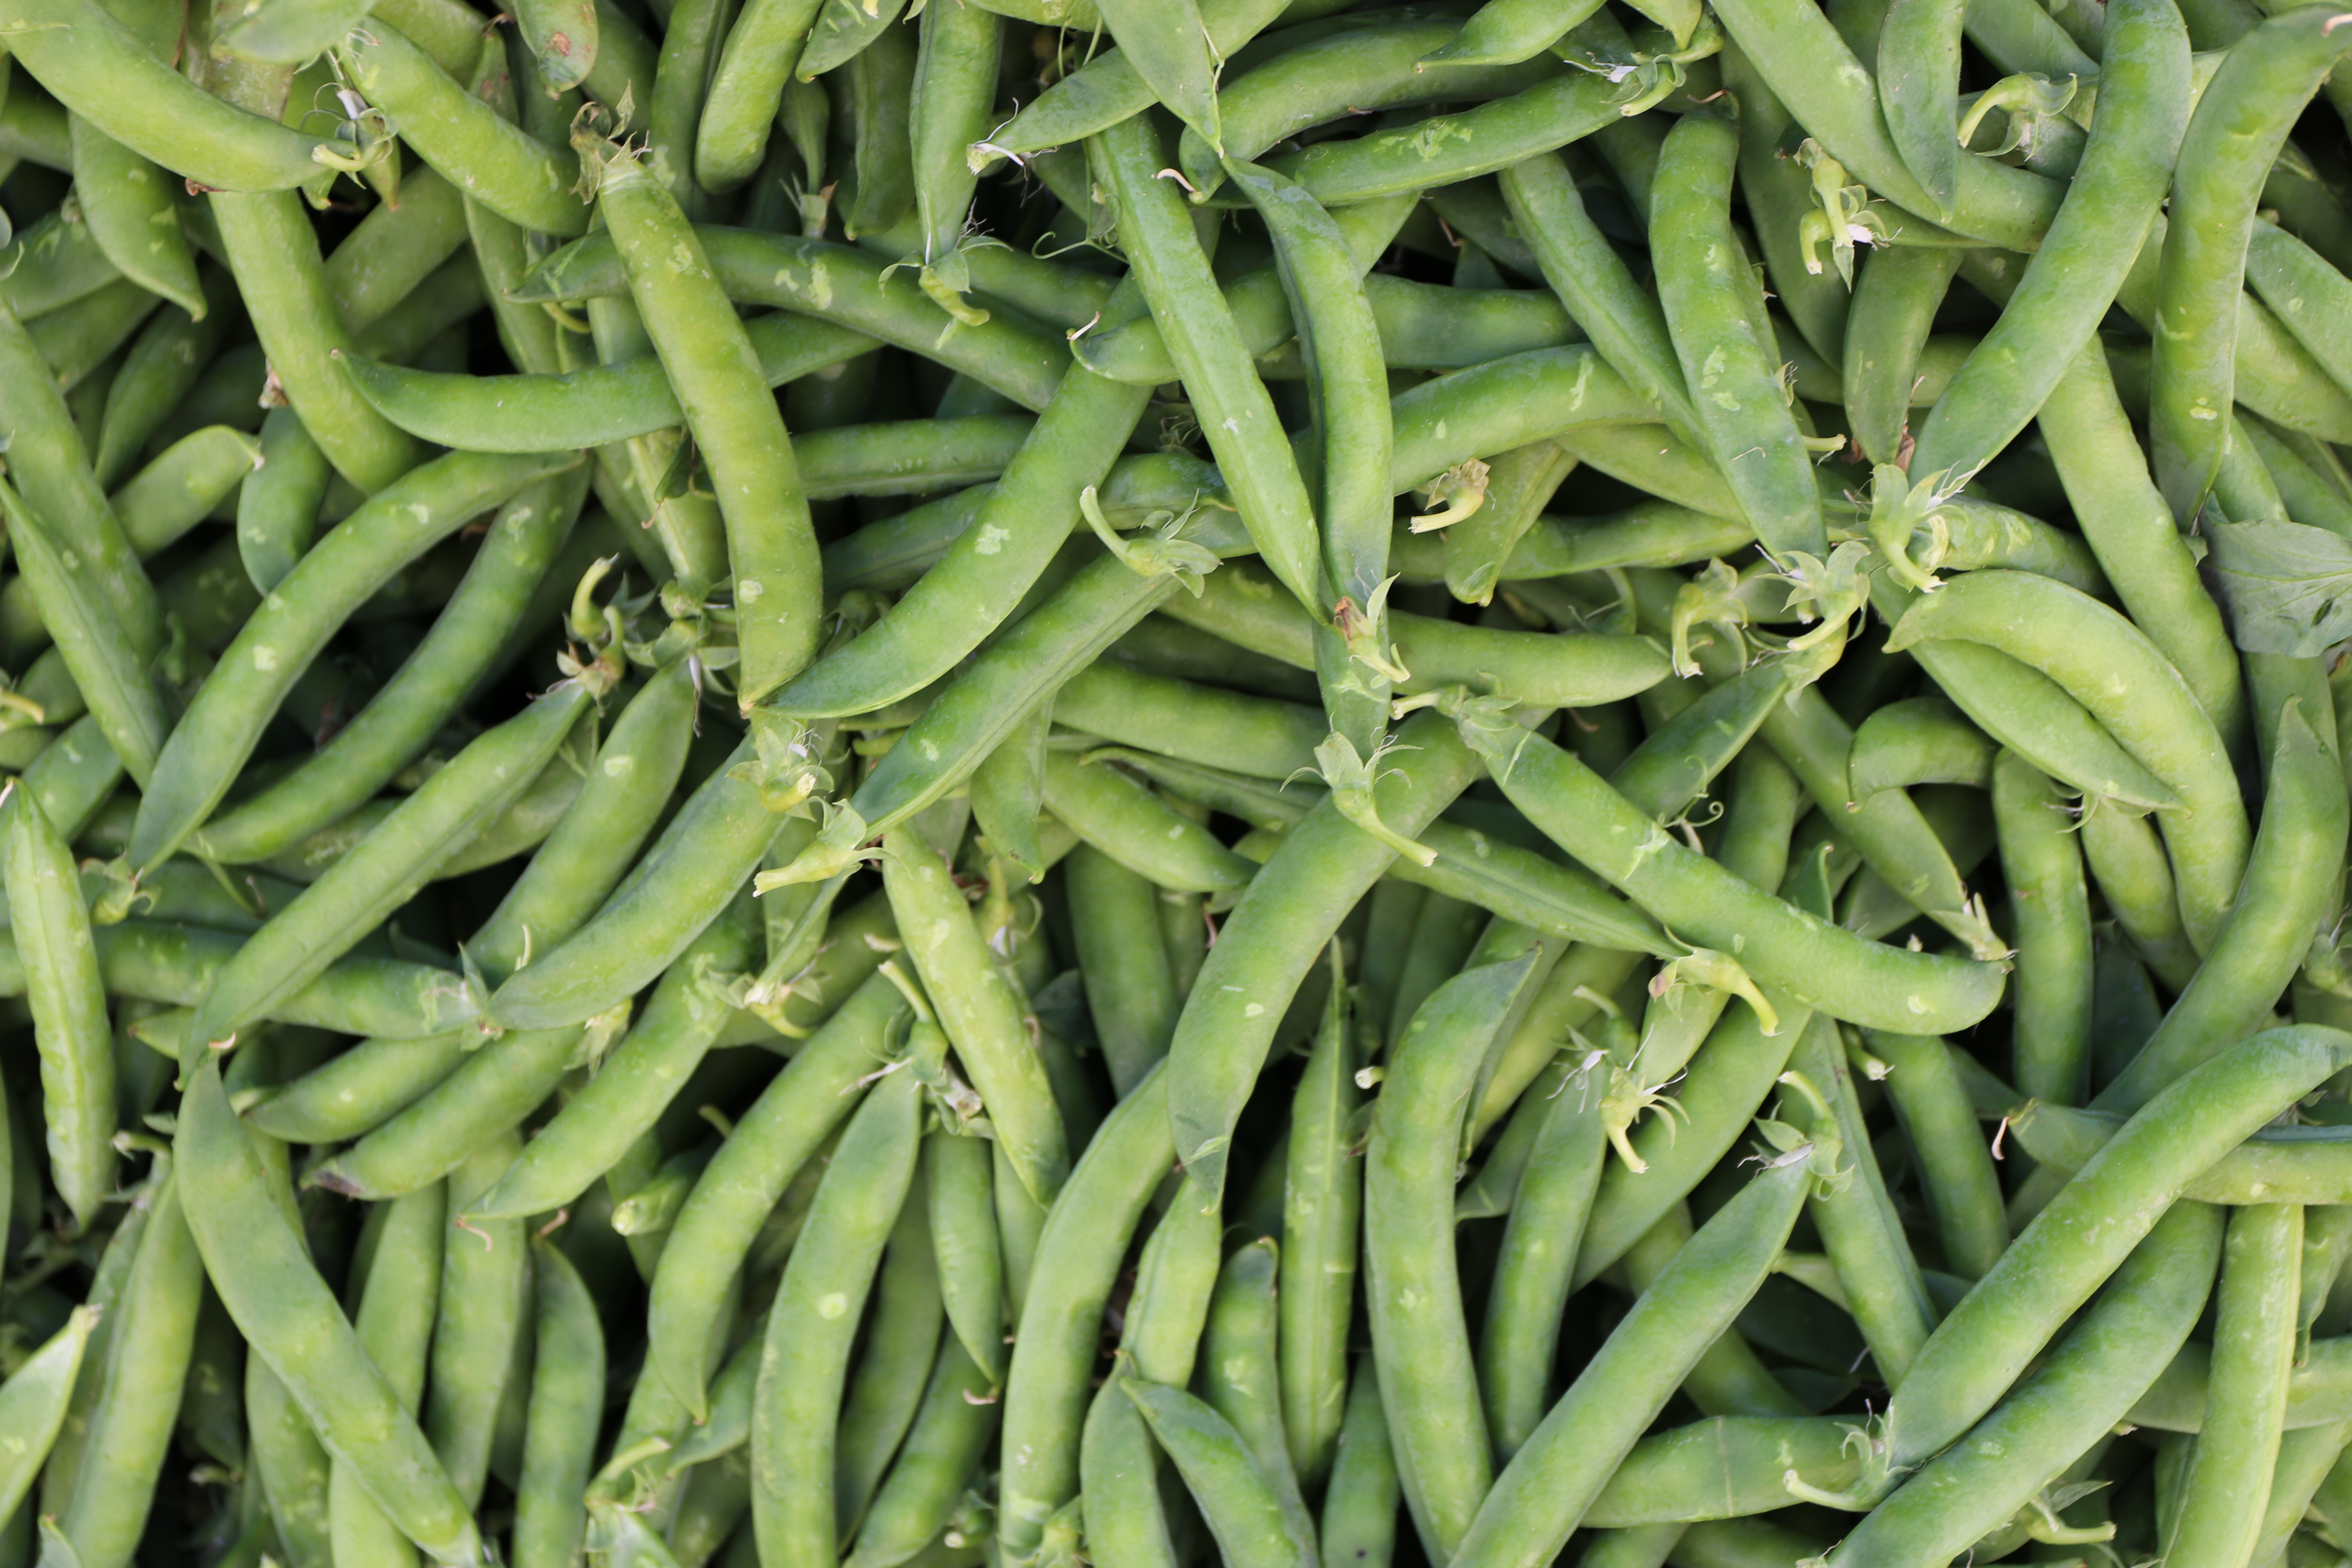
flowers, flower, beauty, beautiful, nature, bee, plant, petal, terrestrial plant, flowering plant, tree, food, bean, ingredient, natural foods, cuisine, vegetable, Legume family, produce, legume, staple food, local food, herb, grass, vegan nutrition, common bean, vegetarian food